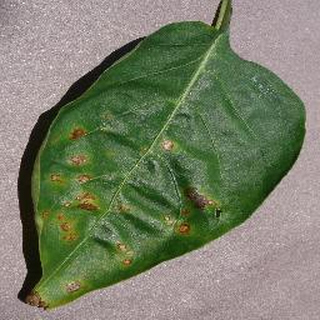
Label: bell_pepper_bacterial_spot